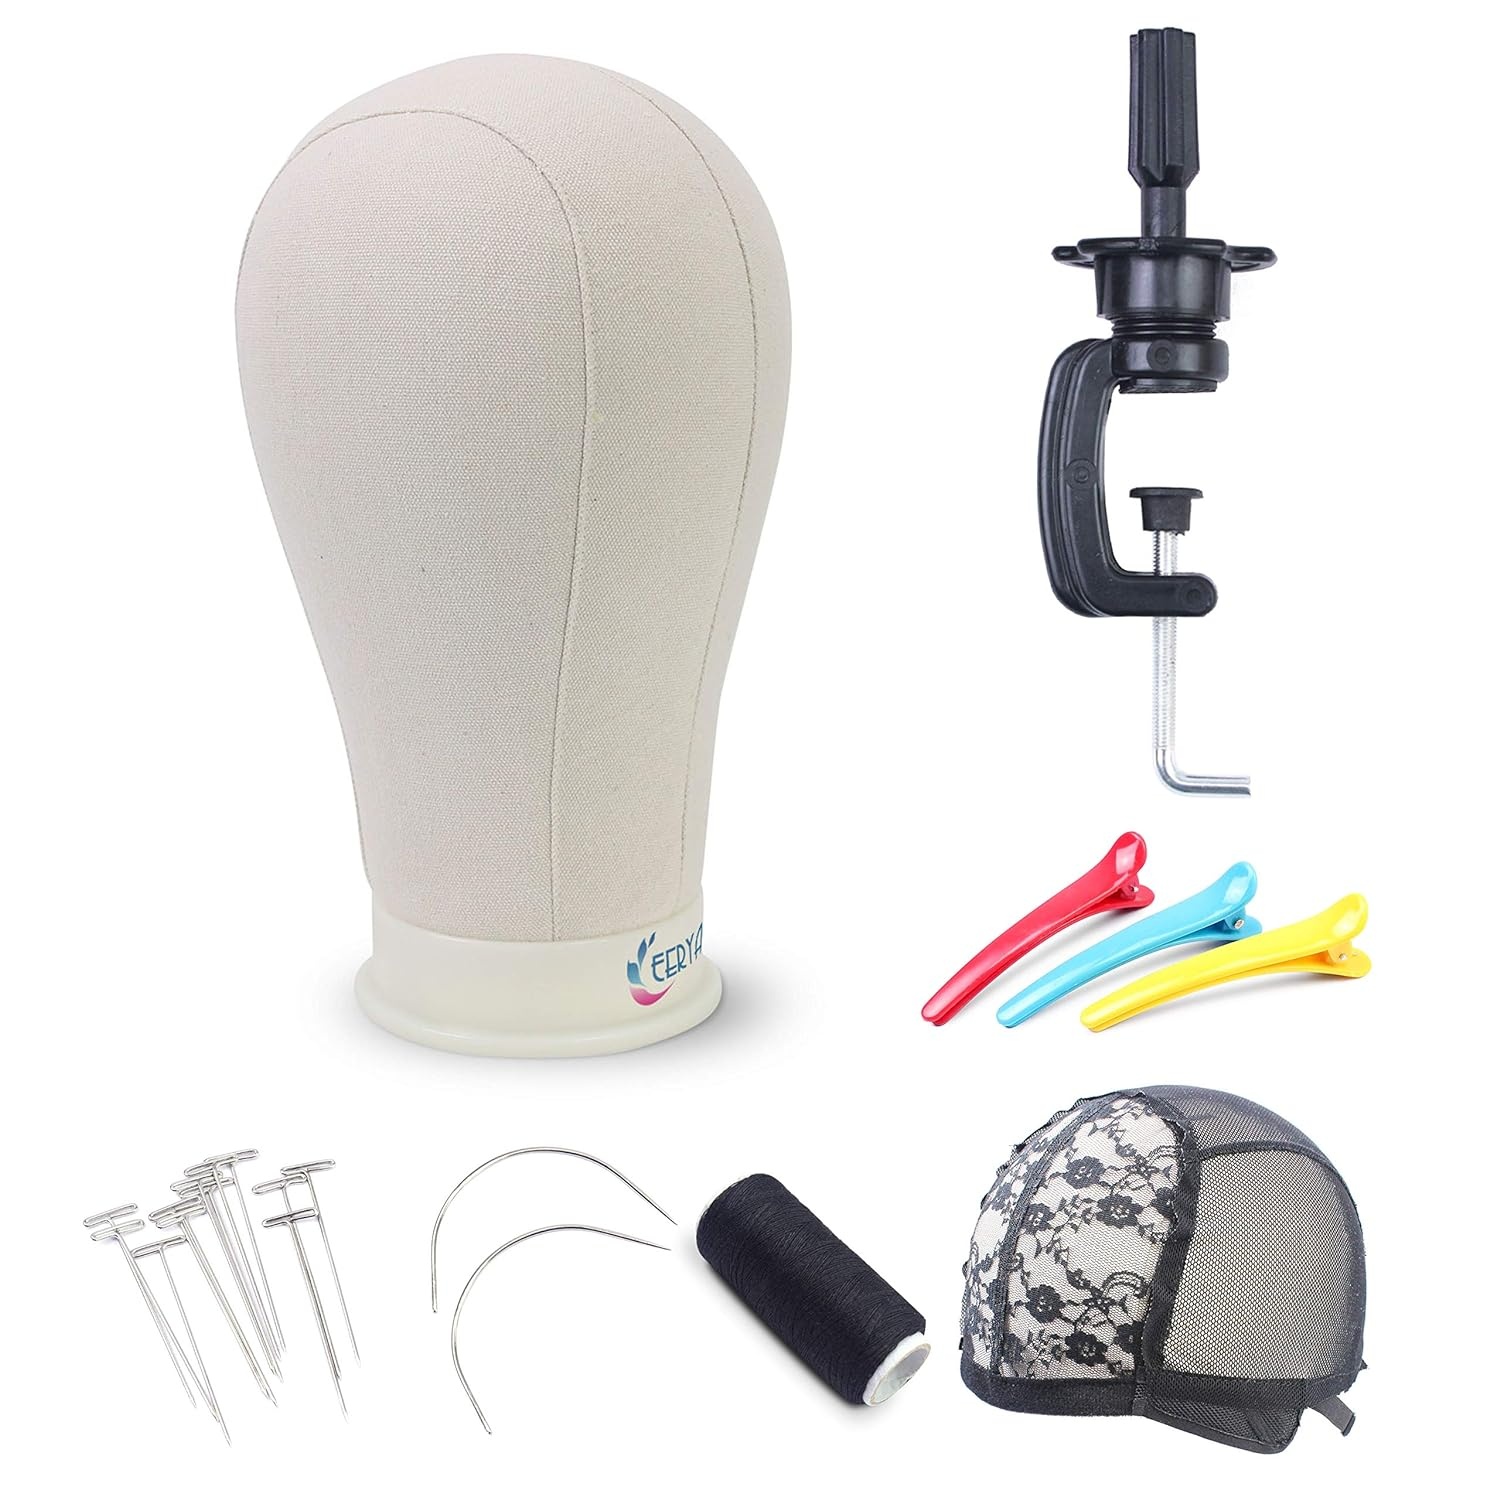
Eerya 21-24 Inch Canvas Block Head Set for Wig Display Making Hair Weave and Styling Mannequin Head with Mount Hole C Stand, Styling Hair Clips, T Needle, C Needles, Thread, Lace Wig Caps (22 Inch)
Brand: HMLB
Eerya professional Canvas Block Head, designed according to human's head shape. If you make your hair or expert, this head would make your job much easier. It will be the great choice if you are looking for a durable and professional head. Material: Canvas Outside, Polyurethane Inside(Polyurethane is a New Organic Polyer Material) Color: Light brown Height: 12-12.6 inch Head Circumstance: 21-24 inch (please allow 0.3" size tolerance) Used for: Wig making and display Eerya canvas block head, Perfect Shape and Accurate Size We designed this canvas block head according to human's head shape, you could make wig easily and never worry about your wig out of shape. Please measure your head size in correct way: place the string or tape around your head about 1/8" above your ear, across the mid-forehead, completely circling your head. Hold the tape firmly, but not too tightly. Eerya canvas block head base with mounting hole Unique base design, Easy to install and match with any wig clamp tight. Our canvas block head centre base is concave than side base, it's more stable than flat base when put it on the table without a clamp or tripod.
Category: Business & Industrial > Retail > Mannequin Parts > Mannequin Heads